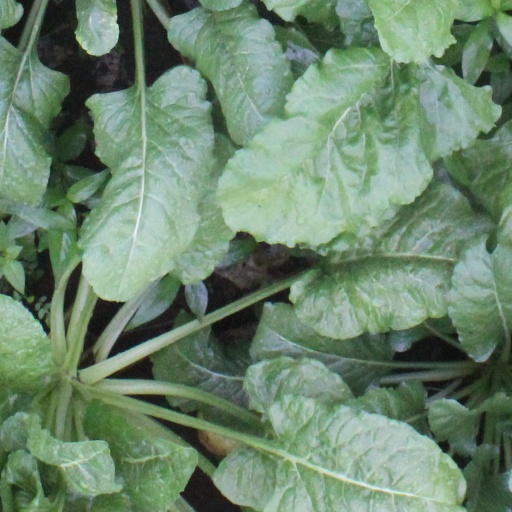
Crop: sugar beet